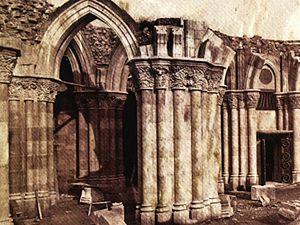
La Sagrada Família, Temple Expiatori de la Sagrada Família de son nom complet en catalan, ou Templo Expiatorio de la Sagrada Familia en espagnol est une basilique de Barcelone dont la construction a commencé en 1882.